Daniel Aráoz (actor)

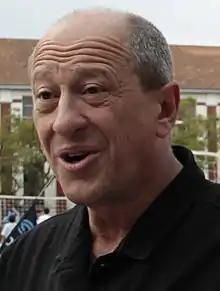
Aráoz in 2012

Daniel Aráoz (born 6 September 1962) is an Argentine actor. He appeared in more than thirty films since 1985.